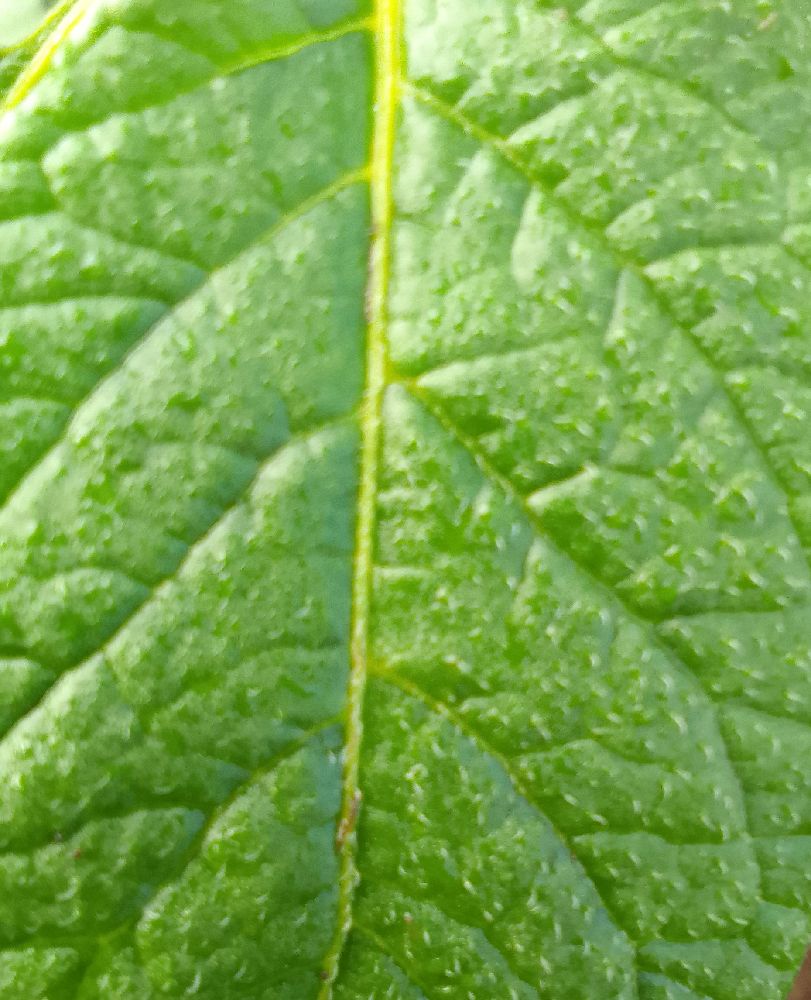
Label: Healthy